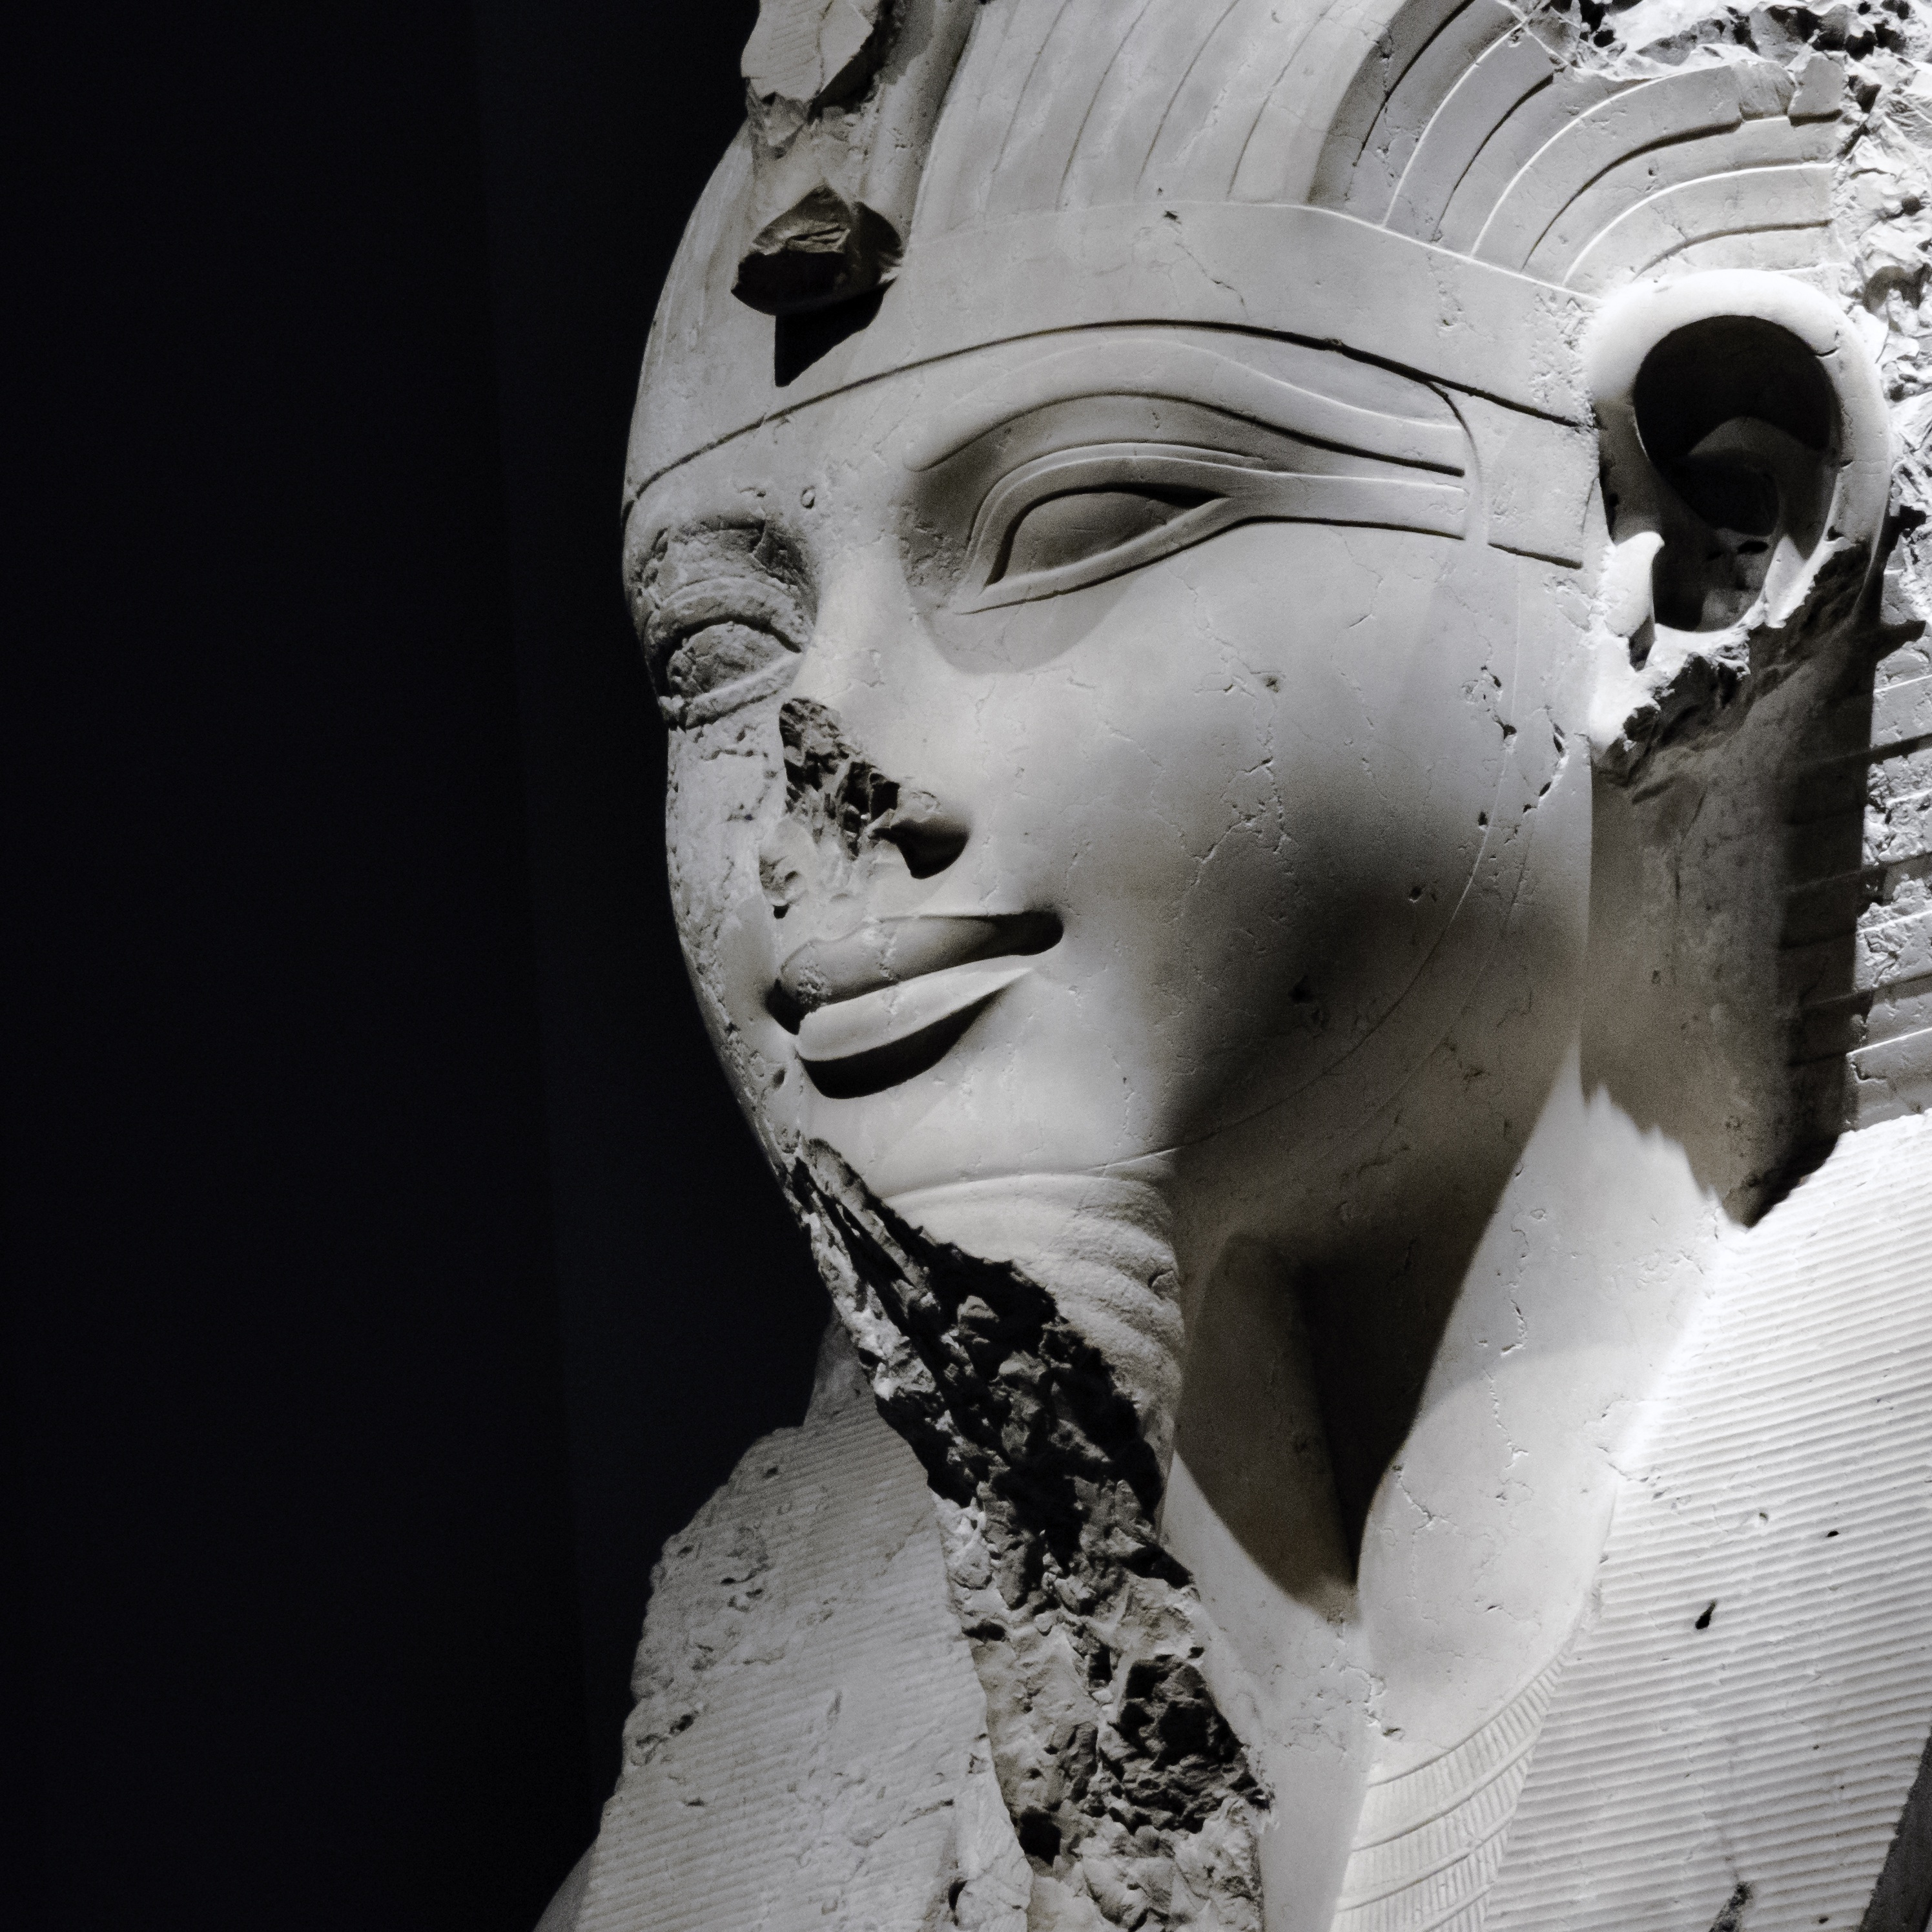
black and white, white, monument, statue, portrait, museum, africa, ancient, clothing, monochrome, egypt, sculpture, art, drawing, archaeology, temple, head, civilization, archeology, culture, history, historical, egyptian, monochrome photography, ancient history